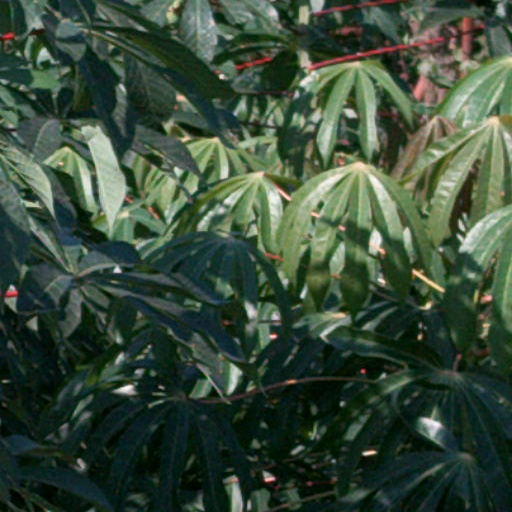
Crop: cassava